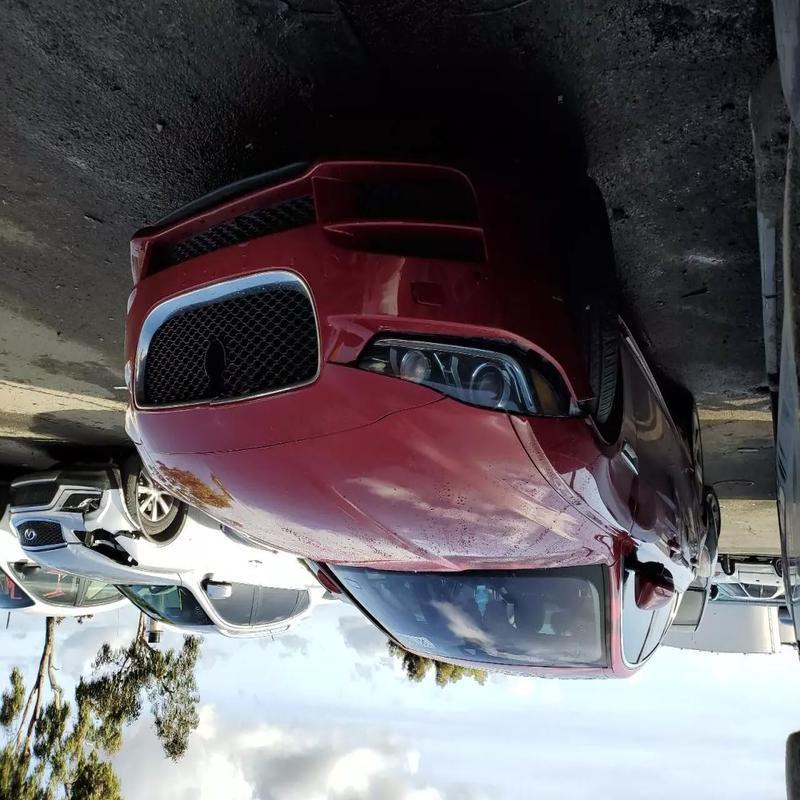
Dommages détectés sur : pare-choc avant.
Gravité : mineur